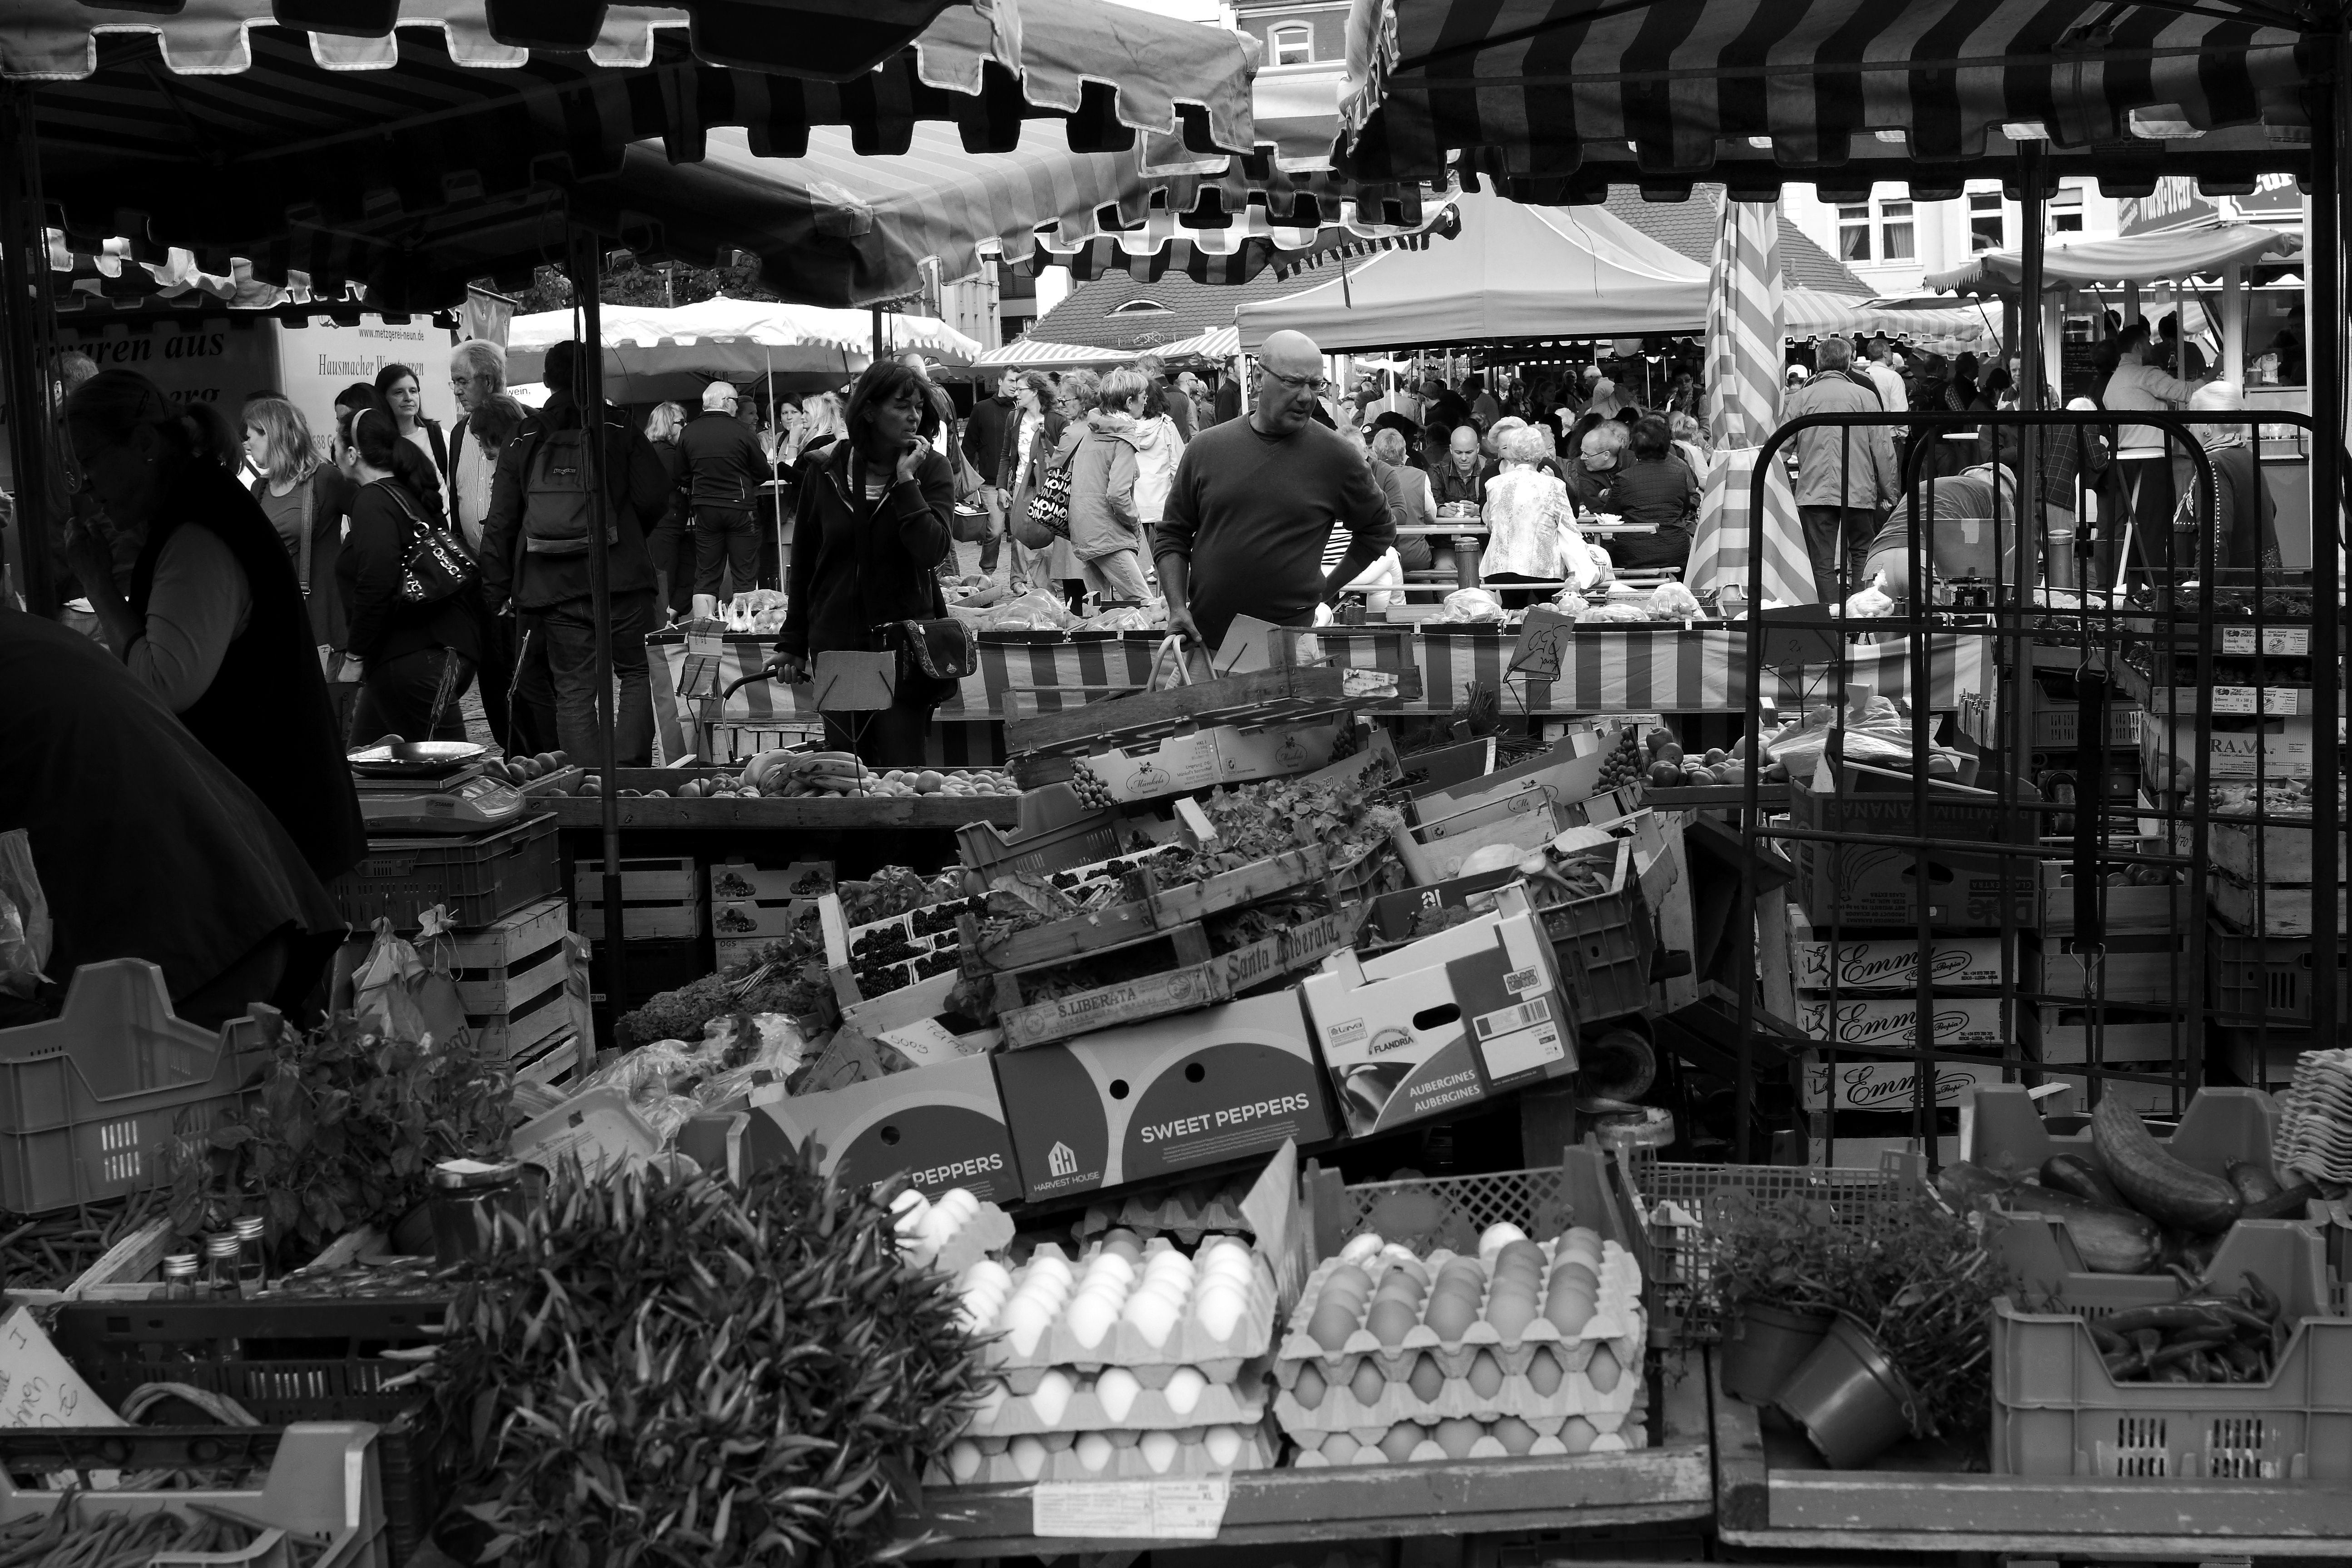
black and white, people, city, crowd, market, marketplace, monochrome, bw, blackandwhite, blackwhite, markt, photograph, germany, alemania, allemagne, sw, schwarzweiss, schwarzweis, image, germania, hesse, hassia, hessen, schwarzweissfotografie, schwarzweisfotografie, offenbach, farmersmarket, wochen, freshgoods, monochrome photography